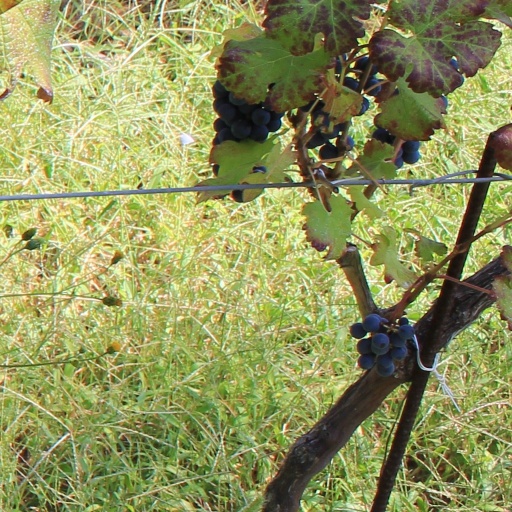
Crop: grape